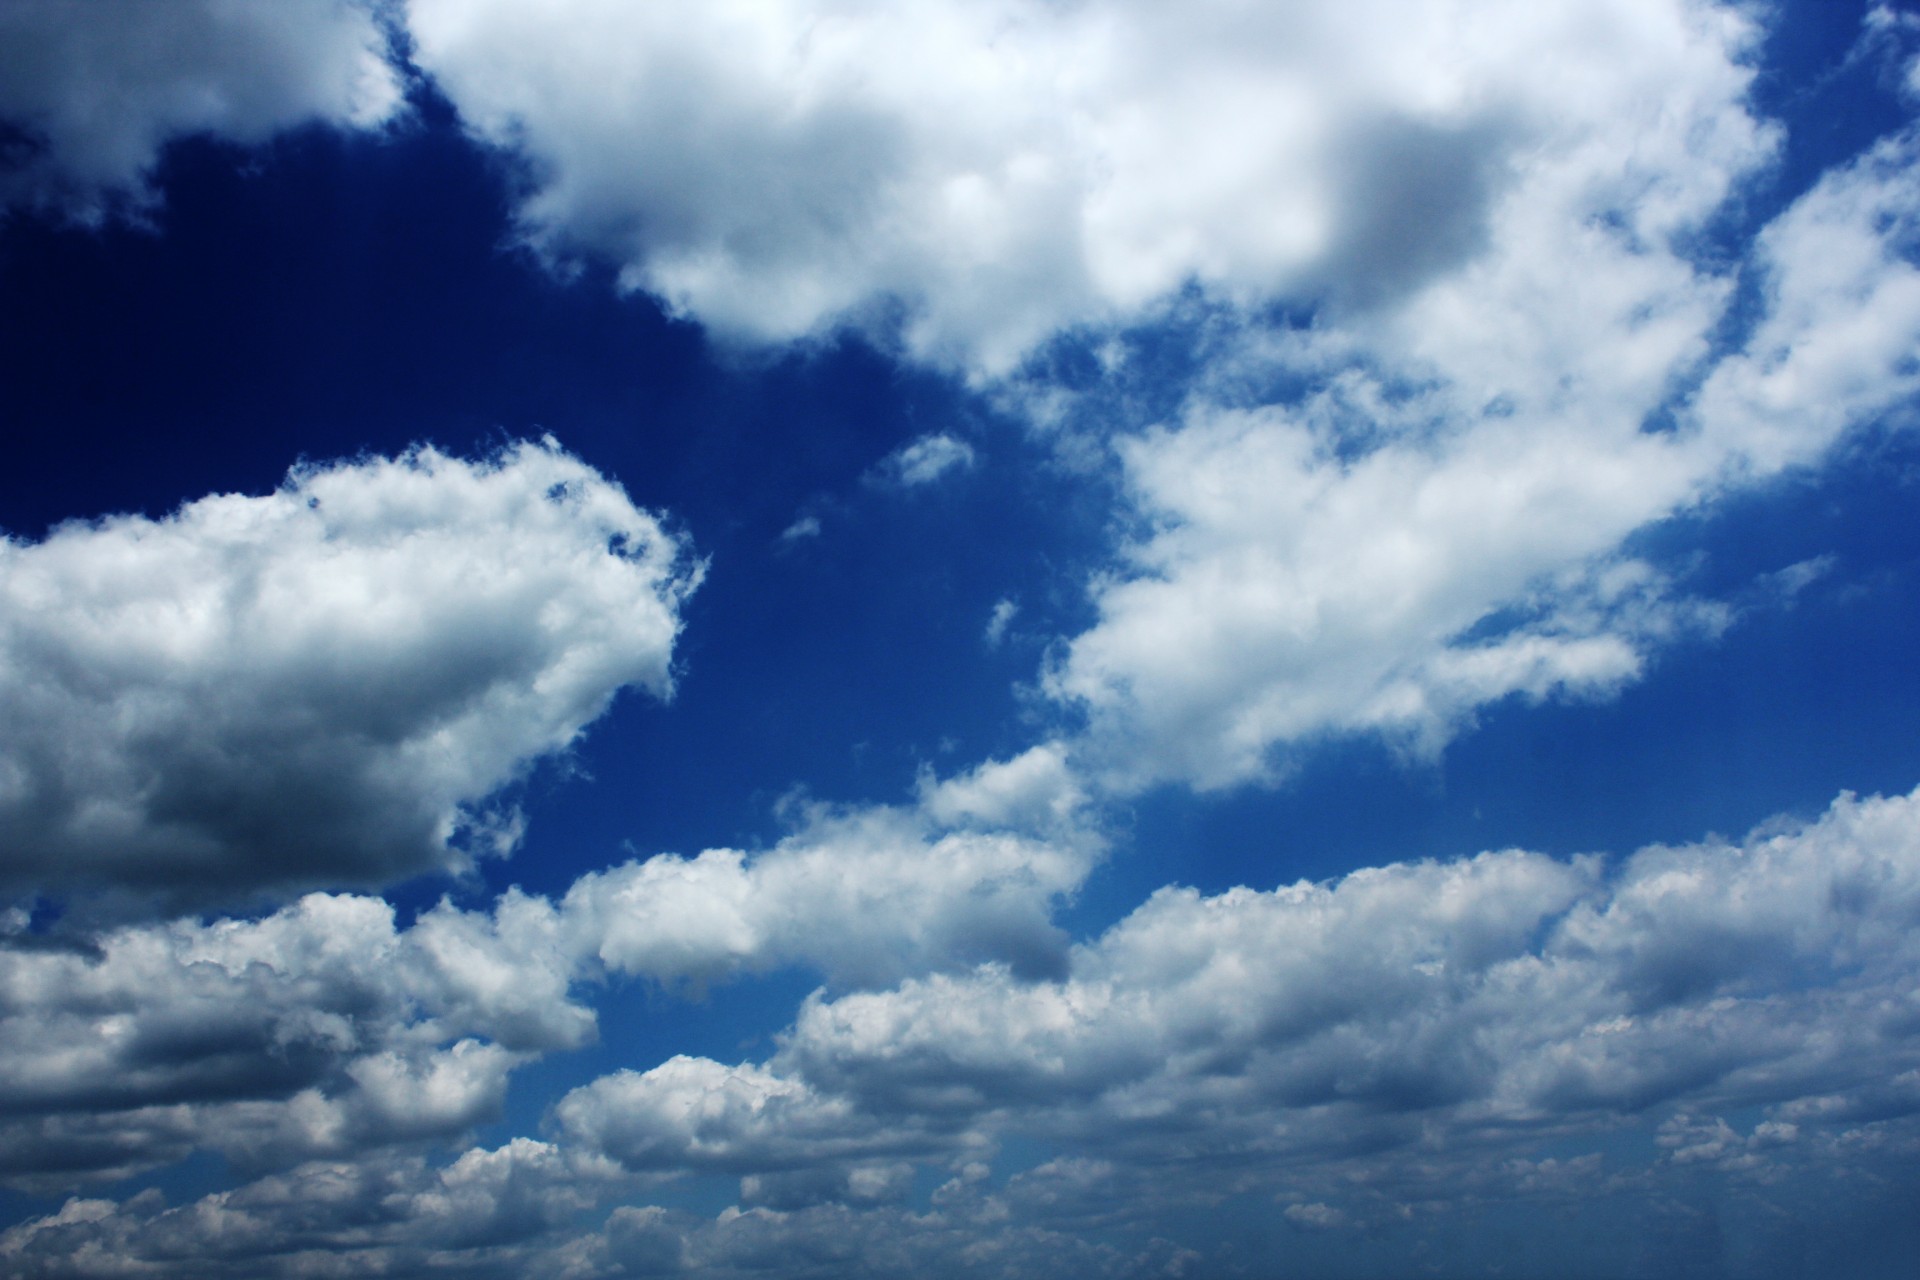
Weather: cloudy or overcast